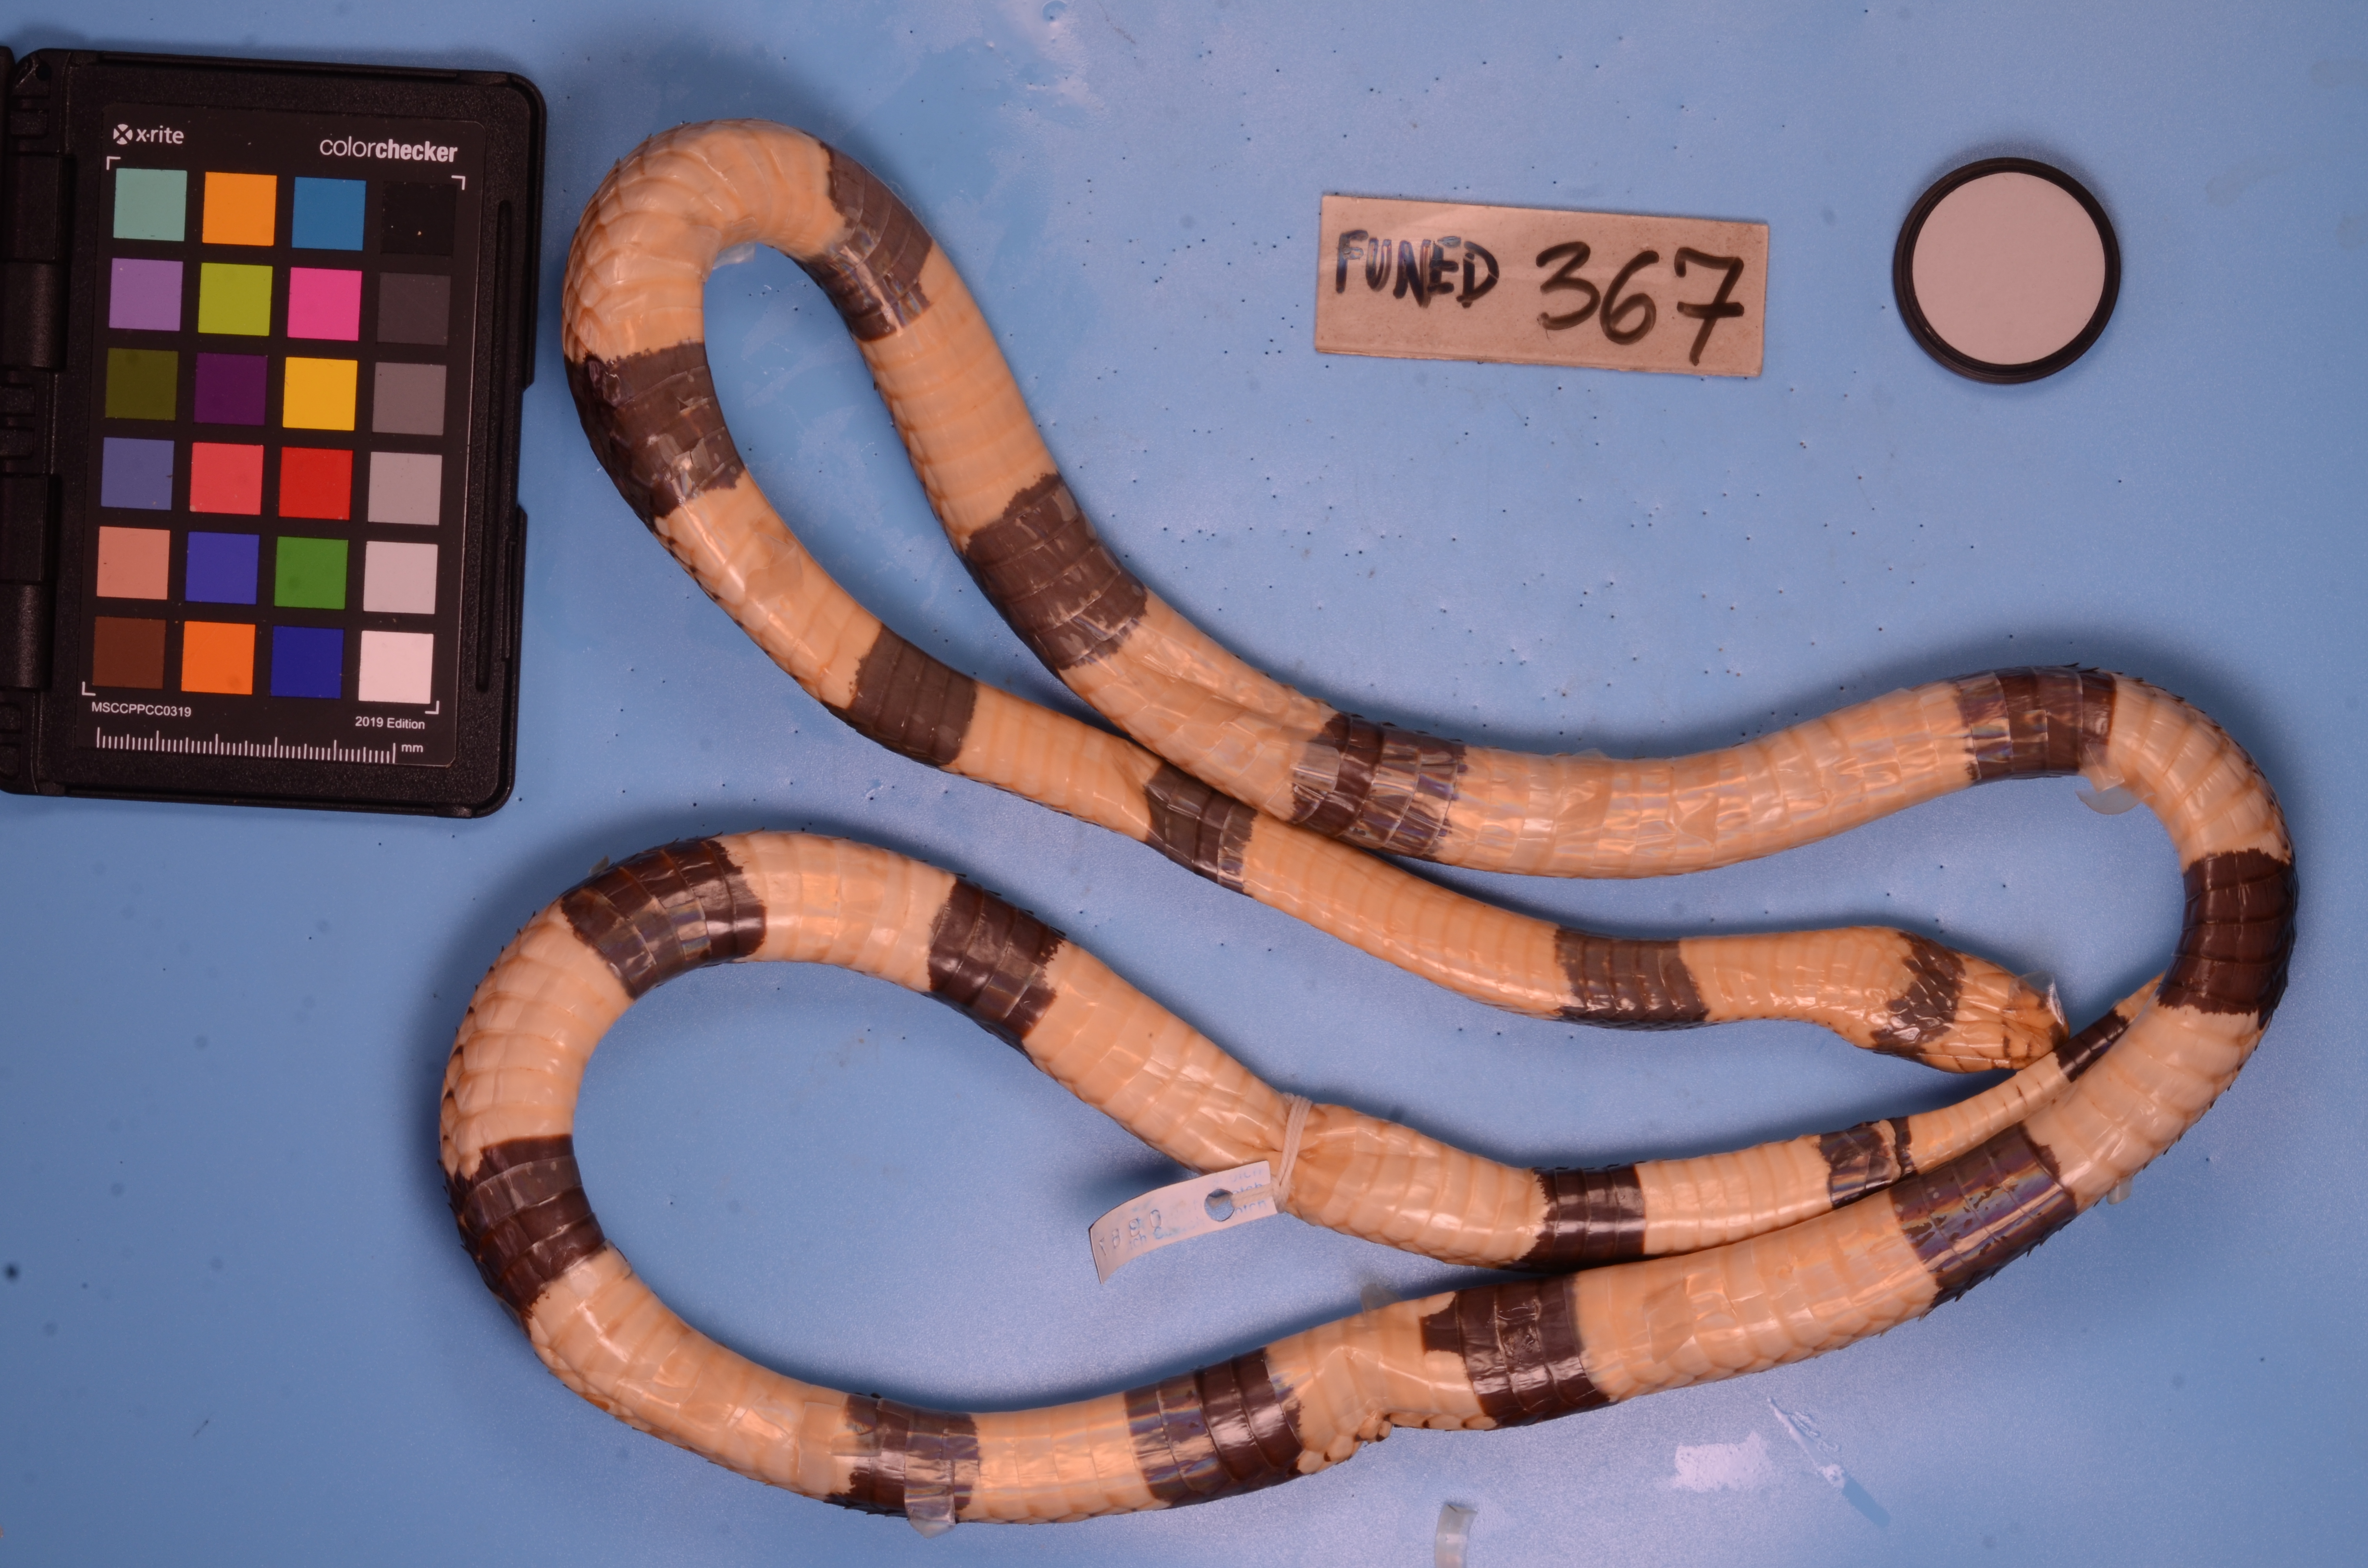
Species: Micrurus spixii
View: ventral
Mimicry status: model